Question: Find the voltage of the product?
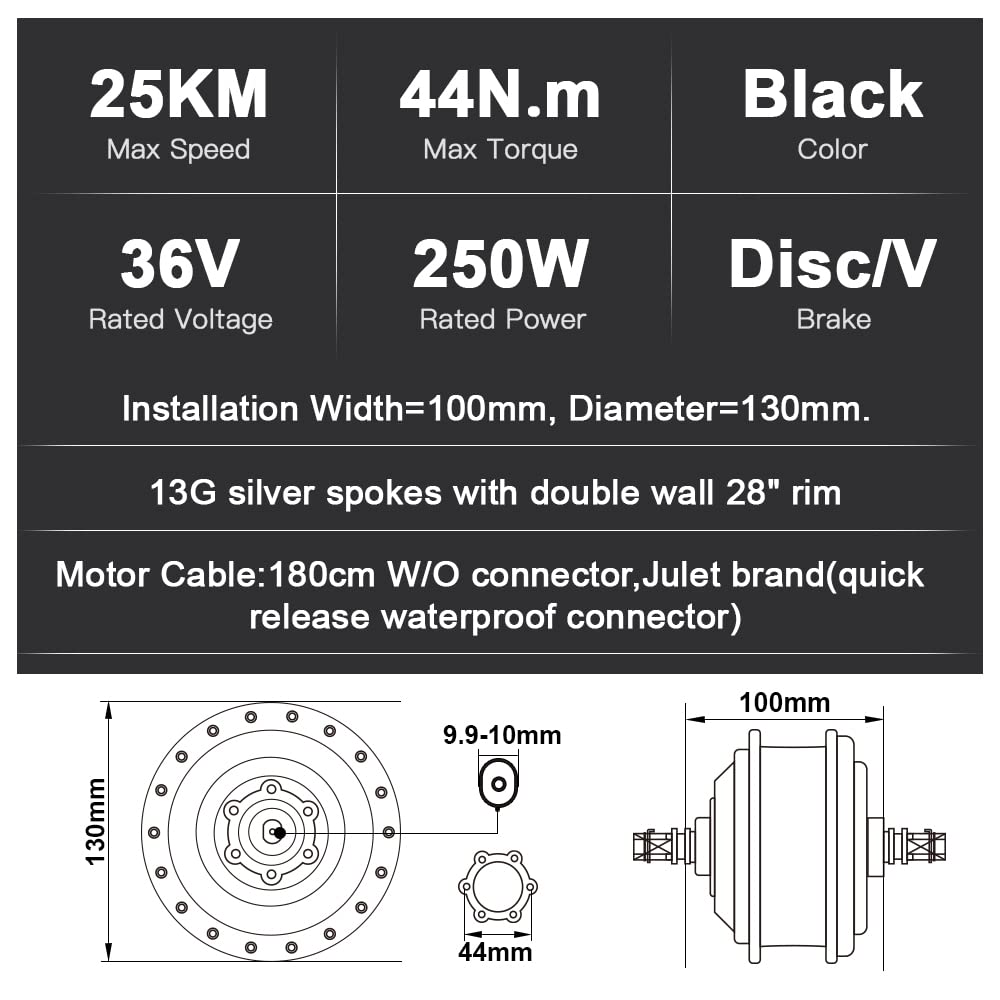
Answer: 36.0 volt